Temple University

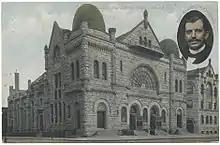
Postcard depicting the original Baptist Temple and Russell Conwell

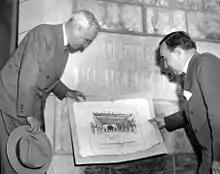
President Harry S. Truman visits Temple University.

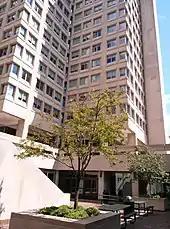
Mazur Hall

Temple University was founded in 1884 by Grace Baptist Church of Philadelphia and its pastor Russell Conwell, a Yale-educated lawyer, orator, and ordained Baptist minister, who served in the Union Army during the American Civil War. Conwell came to Pennsylvania in 1882 to lead the Grace Baptist Church. One evening in June 1884, a young aspiring minister named Charles Davies approached Conwell after a service to express his desire to prepare for the ministry, but did not have the means to attend college. Conwell offered to teach Davies, who showed up to the first class with six friends. By the third class, this number had reached forty. where he began tutoring working-class citizens at night in the basement of Conwell's Baptist Temple (hence the origin of the university's name and mascot).